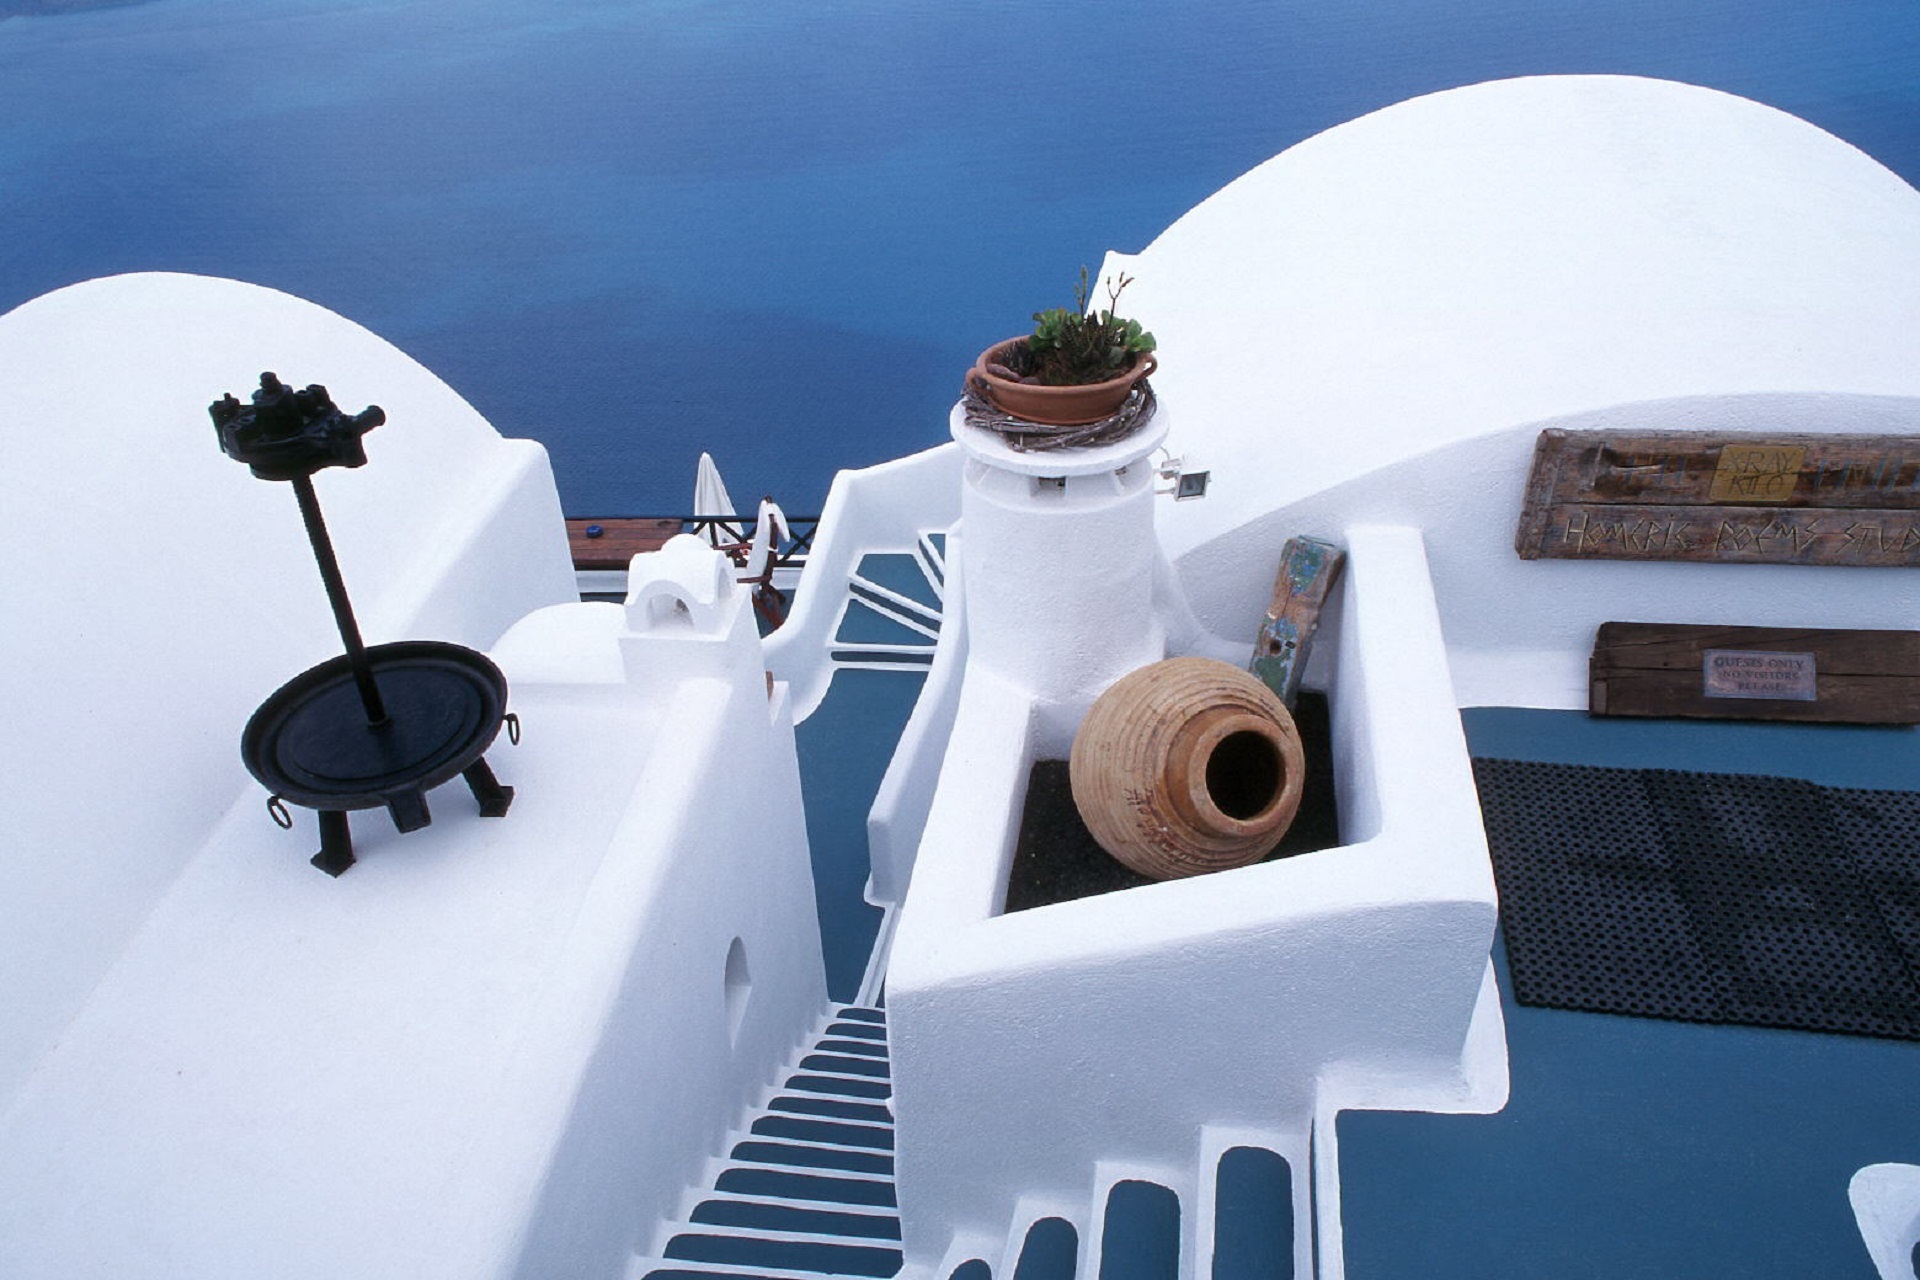
sea, ocean, architecture, boat, house, town, roof, ship, steps, travel, village, mediterranean, vehicle, yacht, seascape, island, tourism, santorini, greece, watercraft, passenger ship, luxury yacht